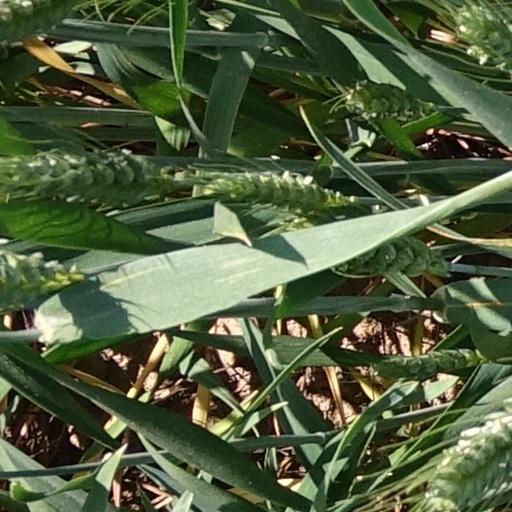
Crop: wheat